Grand Central Terminal art

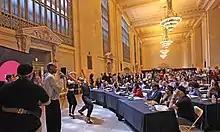
Music Under New York audition, 2014

and the New Haven Railroad was hosted on the balcony of the Main Concourse, and a thousand square feet of sand was imported for the event. The show also used space at Track 61, in a storage yard north of Grand Central.